International Harvester

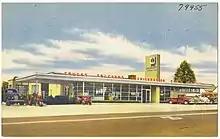
Postcard of an IH dealer in Texas, showing trucks, tractors and refrigeration equipment

For model year 1939, Raymond Loewy created the styling for the Farmall "letter series" (A, B, BN, C, H, and M) and the McCormick-Deering "standard series" (W-4, W-6, and W-9). For 1941 the MD model was introduced as the first row crop diesel-powered tractor; over a decade later, IH's largest competitor, John Deere, introduced a diesel option on their row crop models. The letter series tractors were updated to the "super" series in 1953 (with the exception of the A, which had become a "super" in 1947, and the B and BN, which were discontinued in 1948). Many of these tractors (especially the largest, the H, M, and W models) are still in operation on farms today. Especially desirable are the diesel-powered MD, WD-6, and WD-9's.